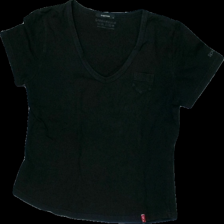
View: front
Type: T-shirt
Category: Ladies
Brand: Greenhouse
Colors: Black
Material: 100% cotton
Cut: Regular
Size: L
Season: All
Damage location: top left
Damage 2 location: middle center
Damage 3 location: bottom left
Price range: <50
Recommended usage: Export
Description: svart t-shirt, mycket hårig